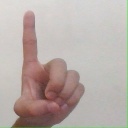
अक्षर: ड